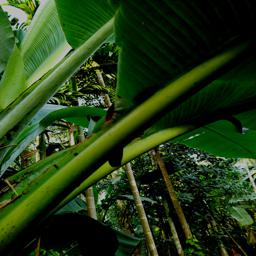
Label: MALBHOG LEAF